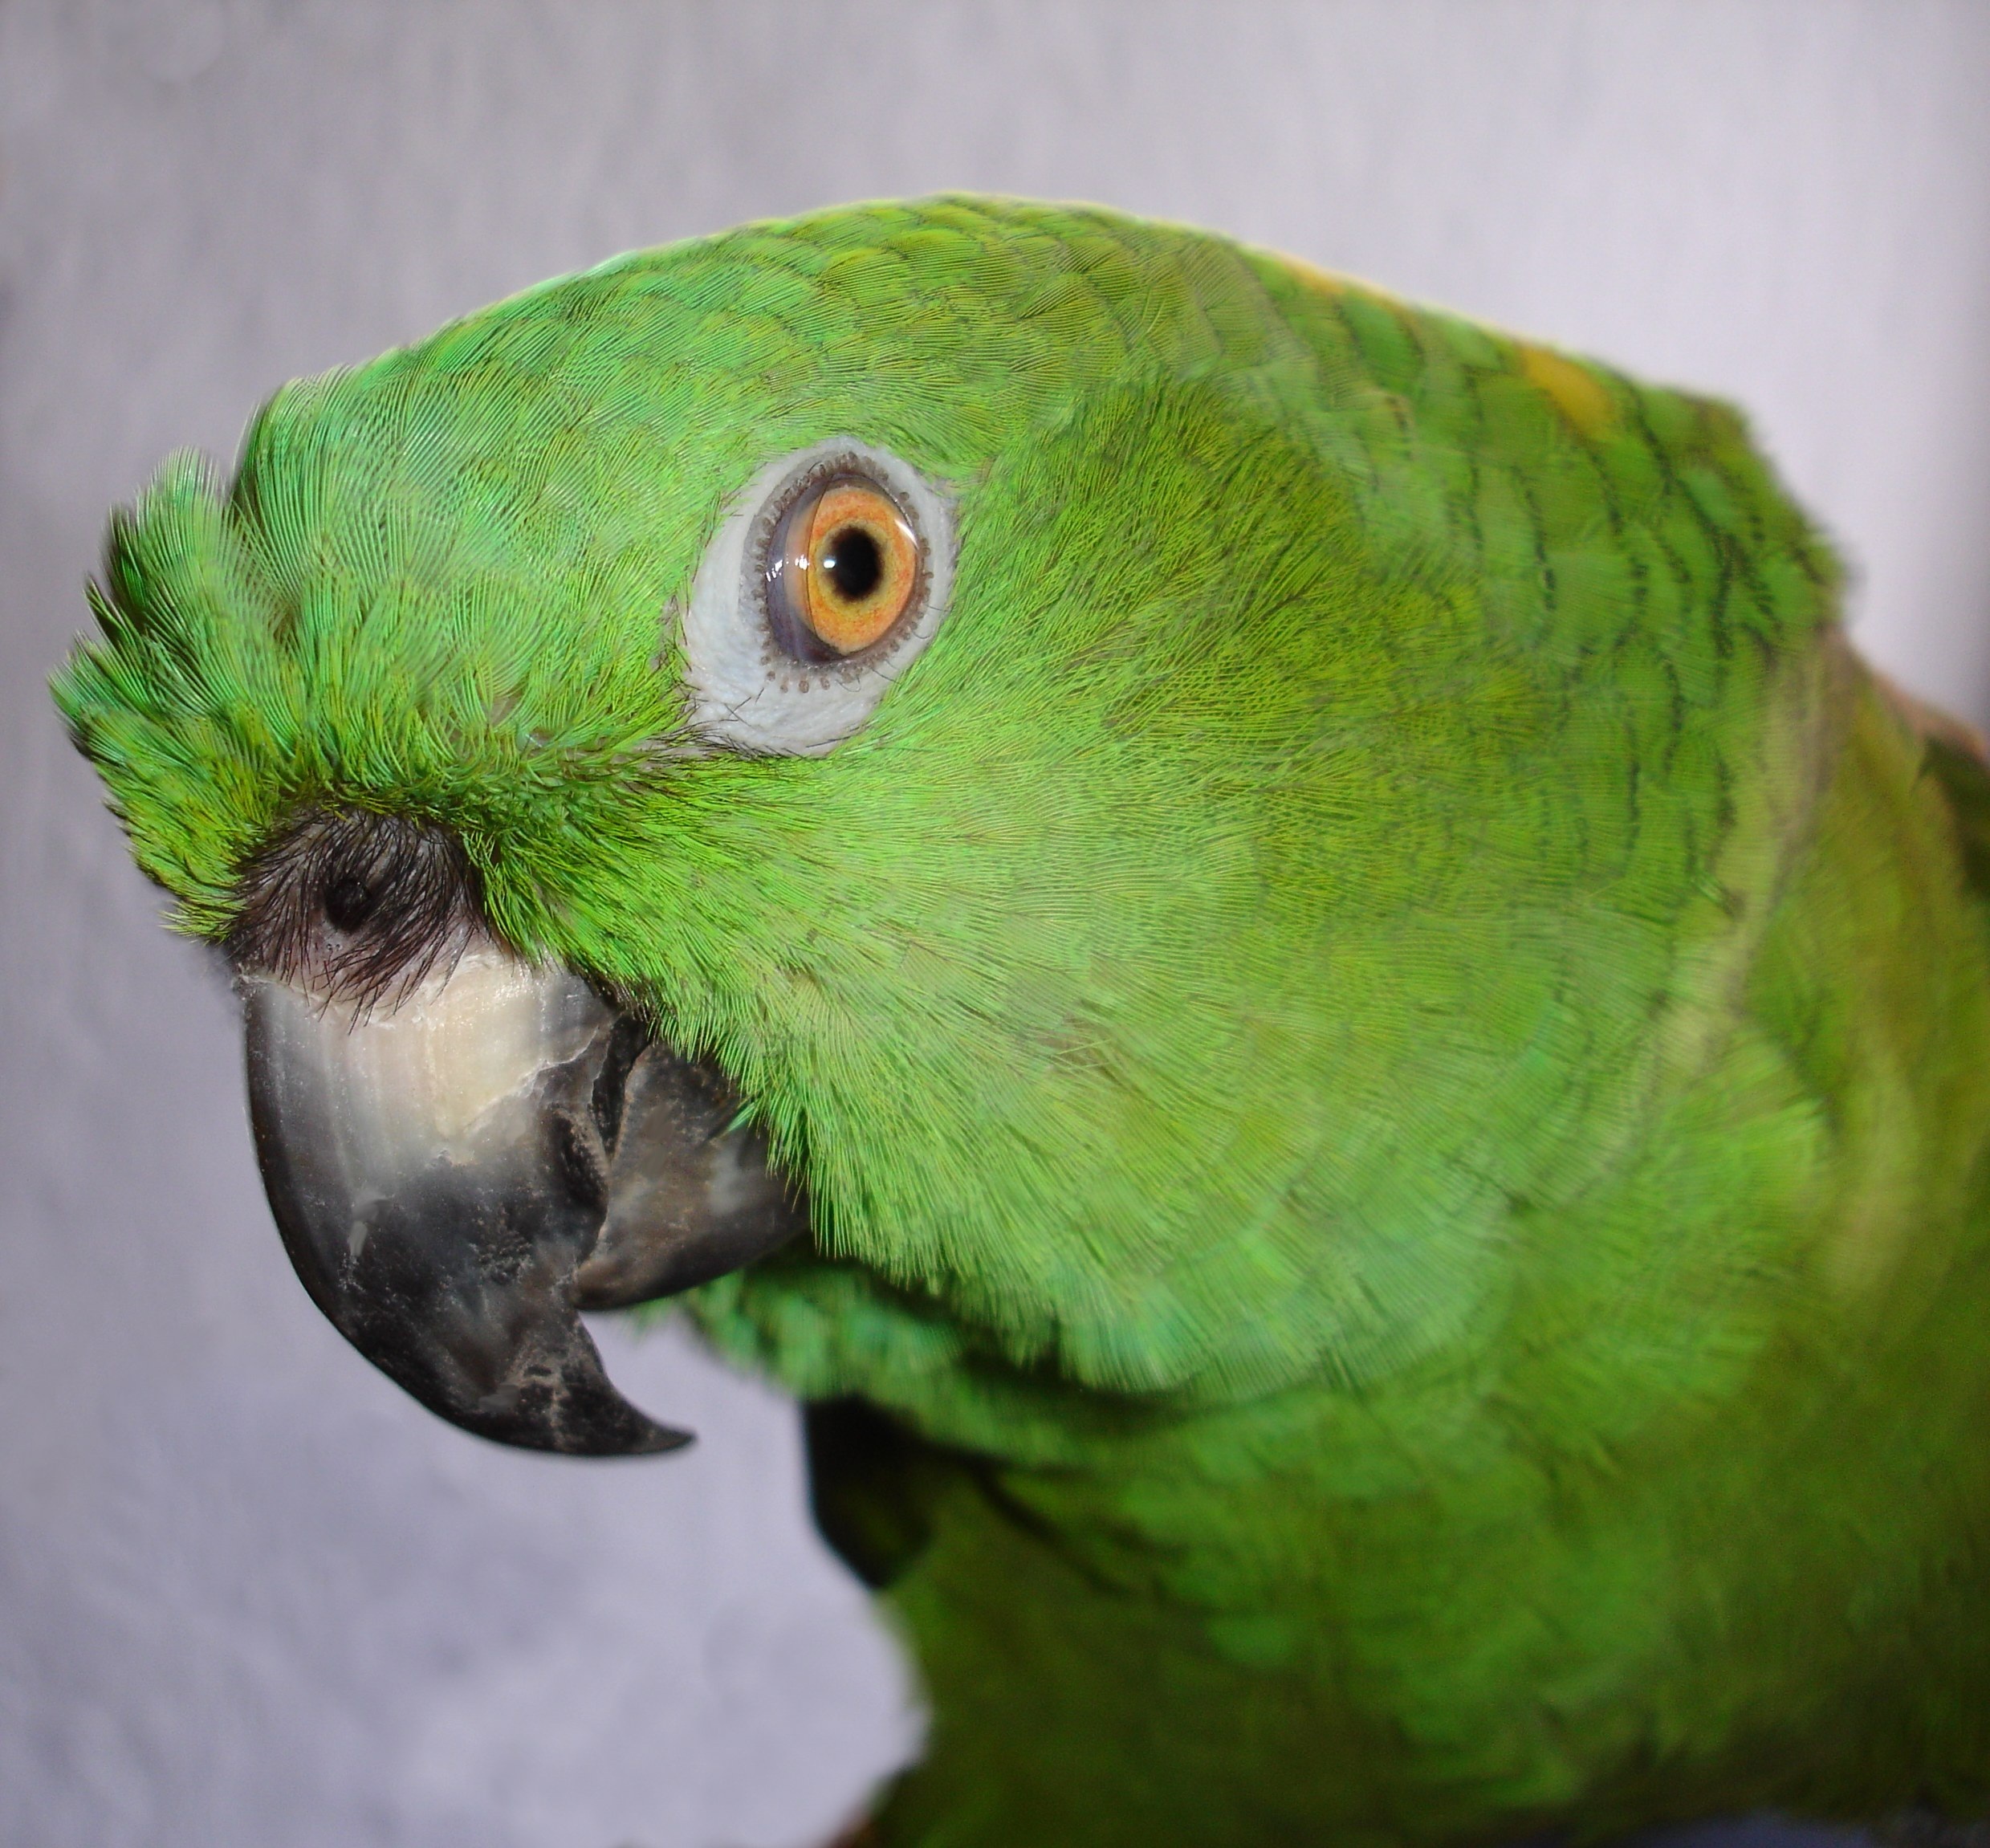
bird, animal, green, beak, fauna, plumage, lorikeet, lovebird, macaw, close up, vertebrate, parrot, bill, parakeet, yellow neck amazone, amazone, common pet parakeet